Ghost Town (Kanye West song)

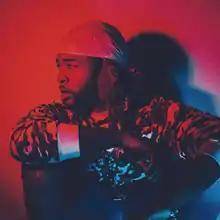
The song features vocals from PartyNextDoor, who teased a collaboration with West via Twitter.

A link was shared by West via his blog on February 7, 2009, to a cover version of his 2007 single "Can't Tell Me Nothing" by American pop project Francis and the Lights. They first collaborated on the latter's single "Friends" in 2016 alongside Bon Iver, and West has a cameo in the accompanying music video. Along with "Ghost Town", Francis and the Lights contributed production to the tracks "I Thought About Killing You" and "All Mine". He handled additional production for the former of the three, alongside Benny Blanco and Noah Goldstein, while Mike Dean co-produced it and West served as the lead producer.